Vaughan Public Libraries

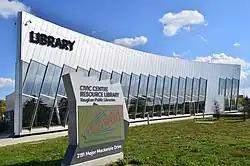
Civic Centre Resource Library

Vaughan Public Libraries (VPL) is a public library system consisting of twelve libraries and 1 express self-serve storefront in the city of Vaughan in Ontario, Canada. It has a collection of more than 534,000 items and serves over 1.7 million visitors a year. VPL has twelve branch locations, including three resource libraries. The Bathurst Clark Resource Library opened in 1994. Pierre Berton Resource Library opened in 2004. The newest resource library, Civic Centre Resource Library, opened in May 2016, and houses VPL’s administration offices. The latest branch, VMC Library (located in Vaughan Metropolitan Centre), opened to the public in June 2022. VPL serves the growing multicultural community of Vaughan by offering collections in Arabic, Chinese, Gujarati, Hebrew, Hindi, Italian, Korean, Malayalam, Persian, Portuguese, Persian, Punjabi, Russian, Spanish, Tamil, Ukrainian, Urdu, and Vietnamese, in addition to French and English.